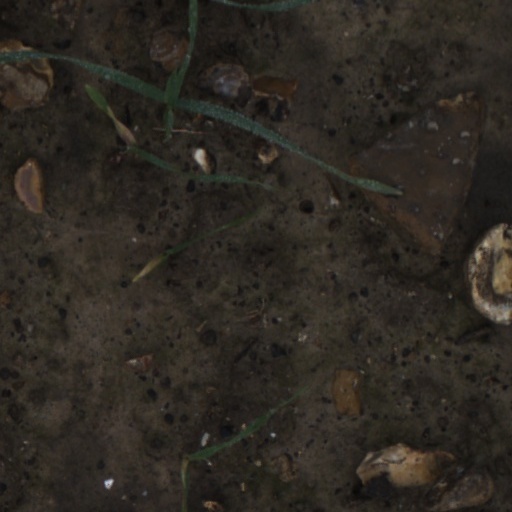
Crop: wheat